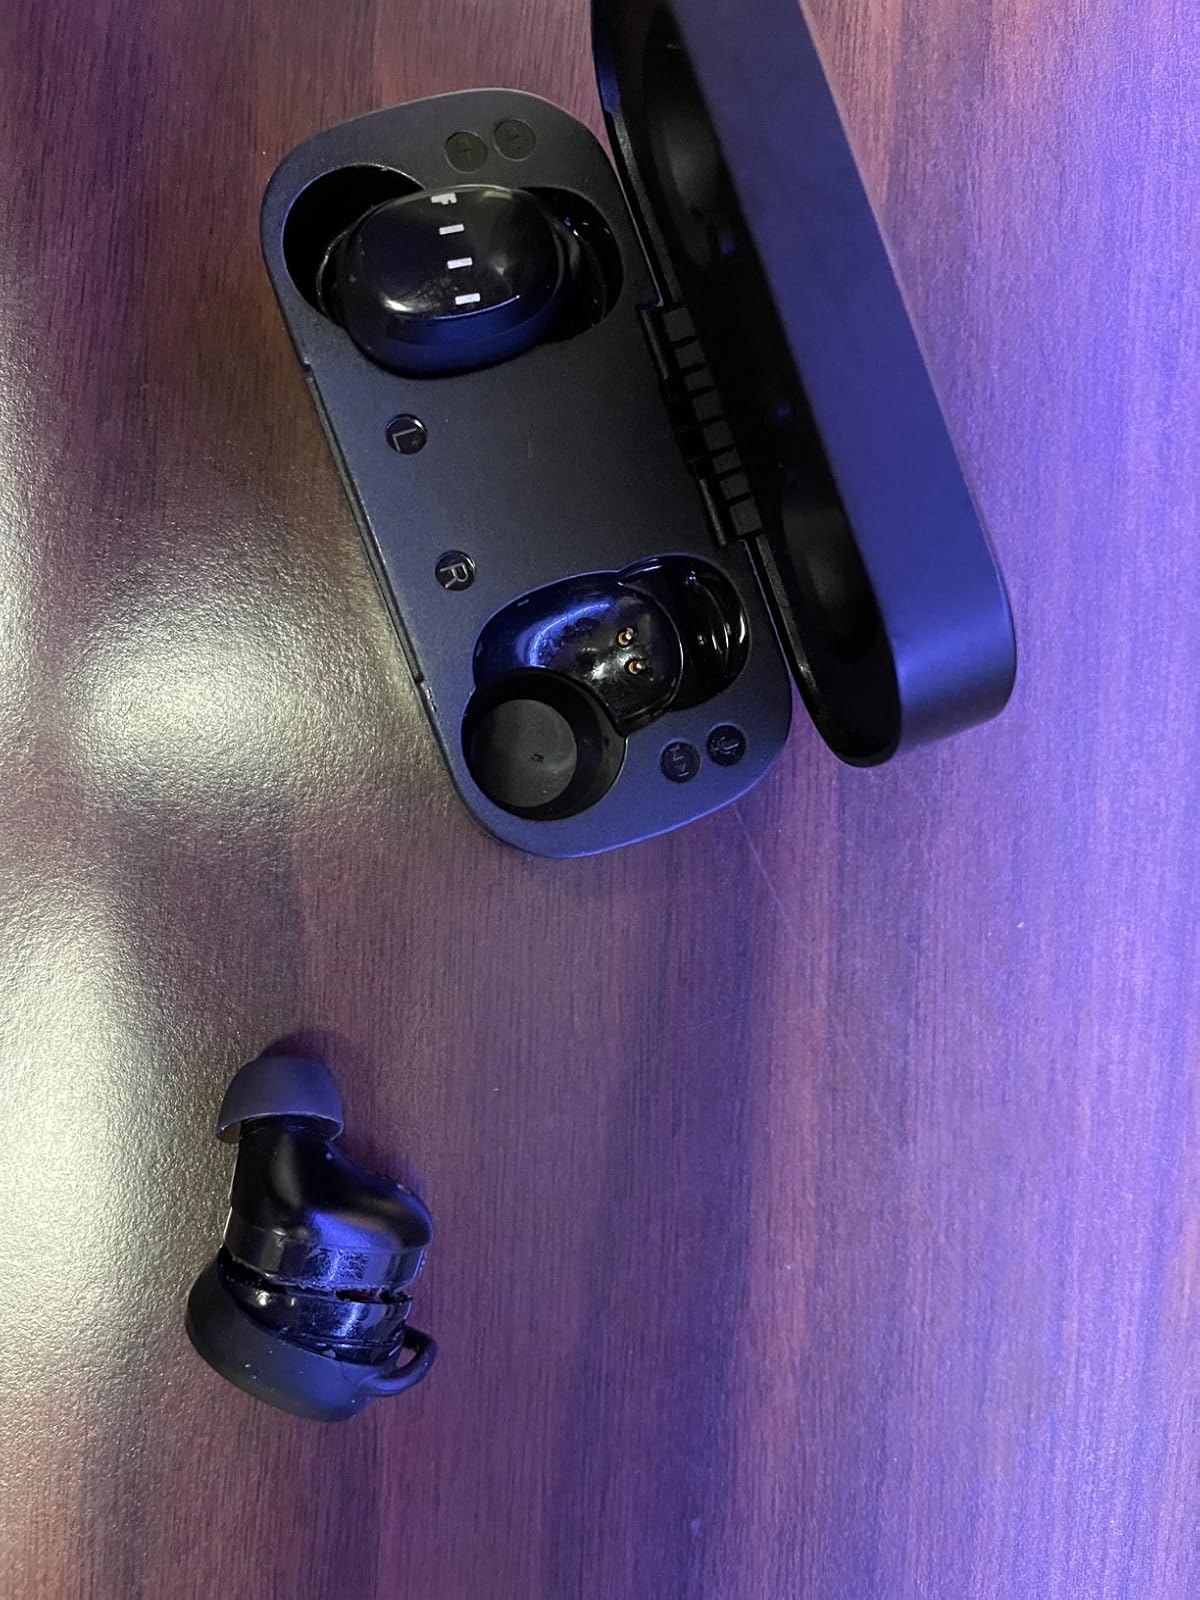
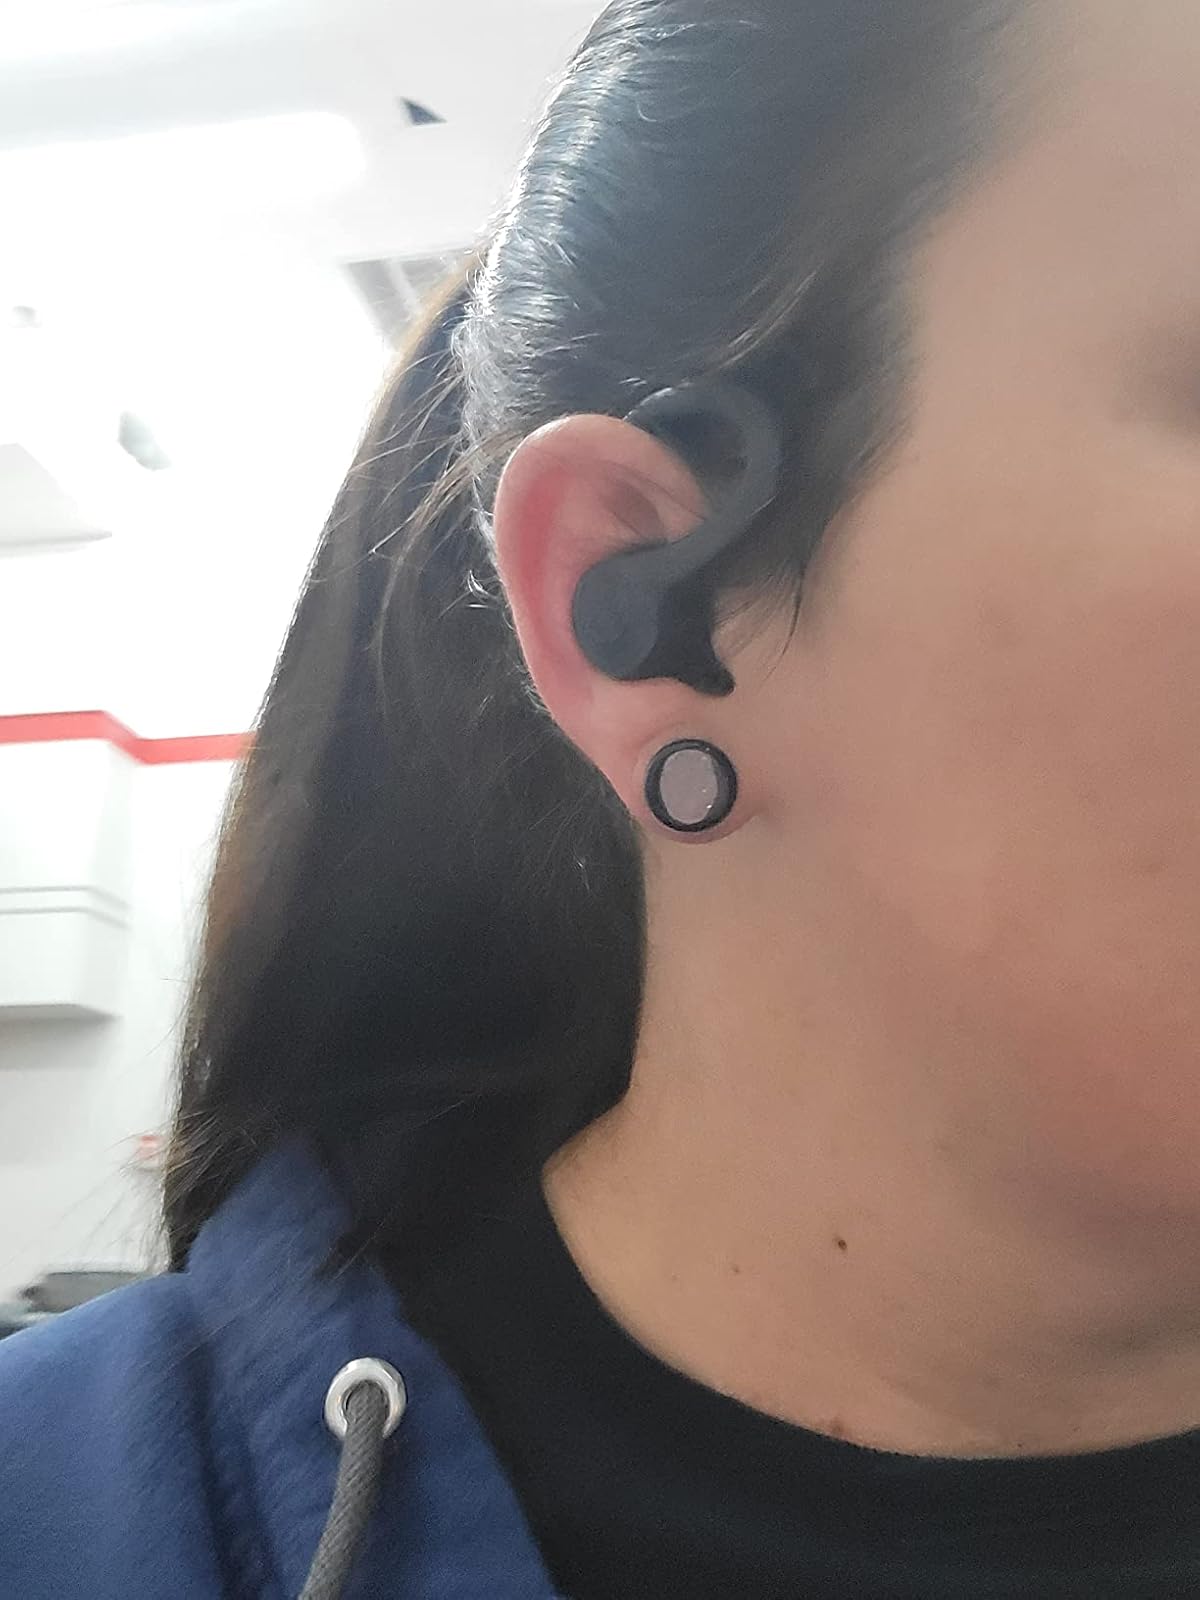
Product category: earbuds
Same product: no